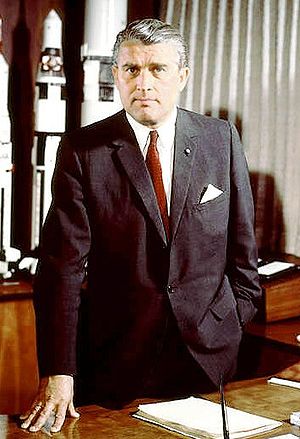
1977 / Dødsfald / Juni
Wernher von Braun
Regerende dronning i Danmark: Margrethe 2. 1972-